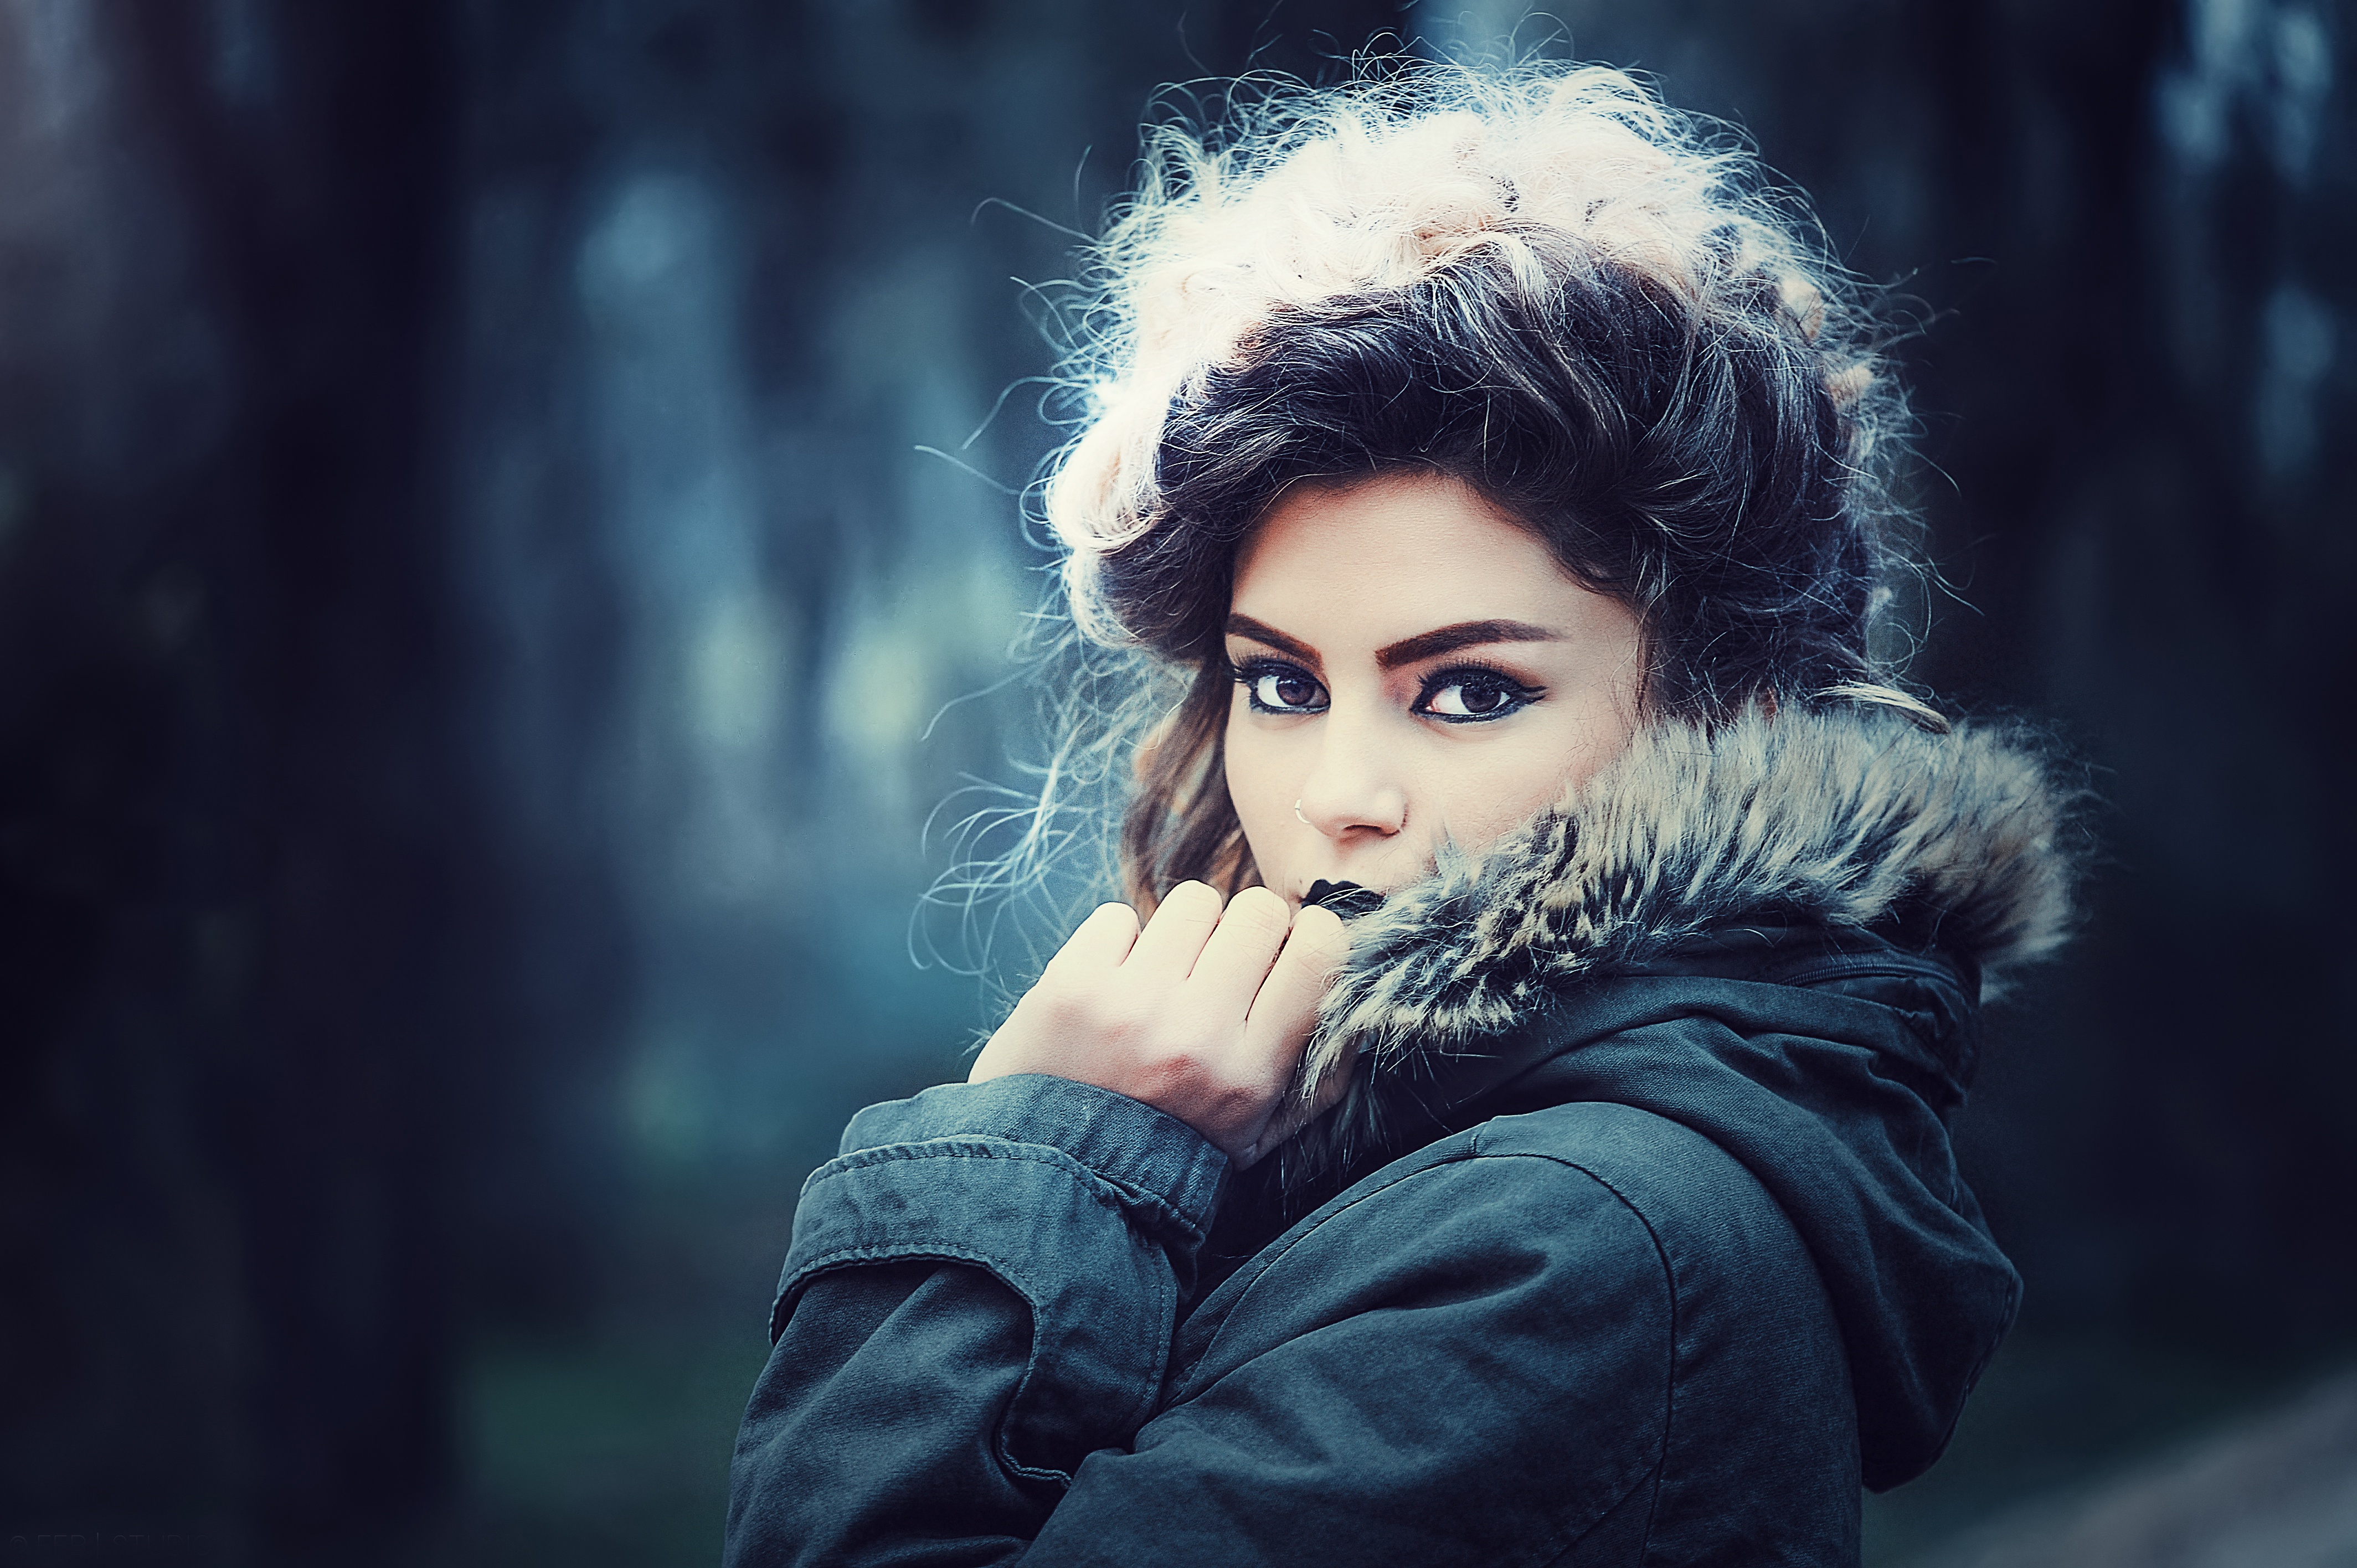
person, people, girl, woman, hair, photography, cute, portrait, model, darkness, fashion, makeup, make up, face, skin, lips, beauty, sexy, style, attractive, elegance, photo shoot, fashion model, hair fashion model, portrait photography, computer wallpaper